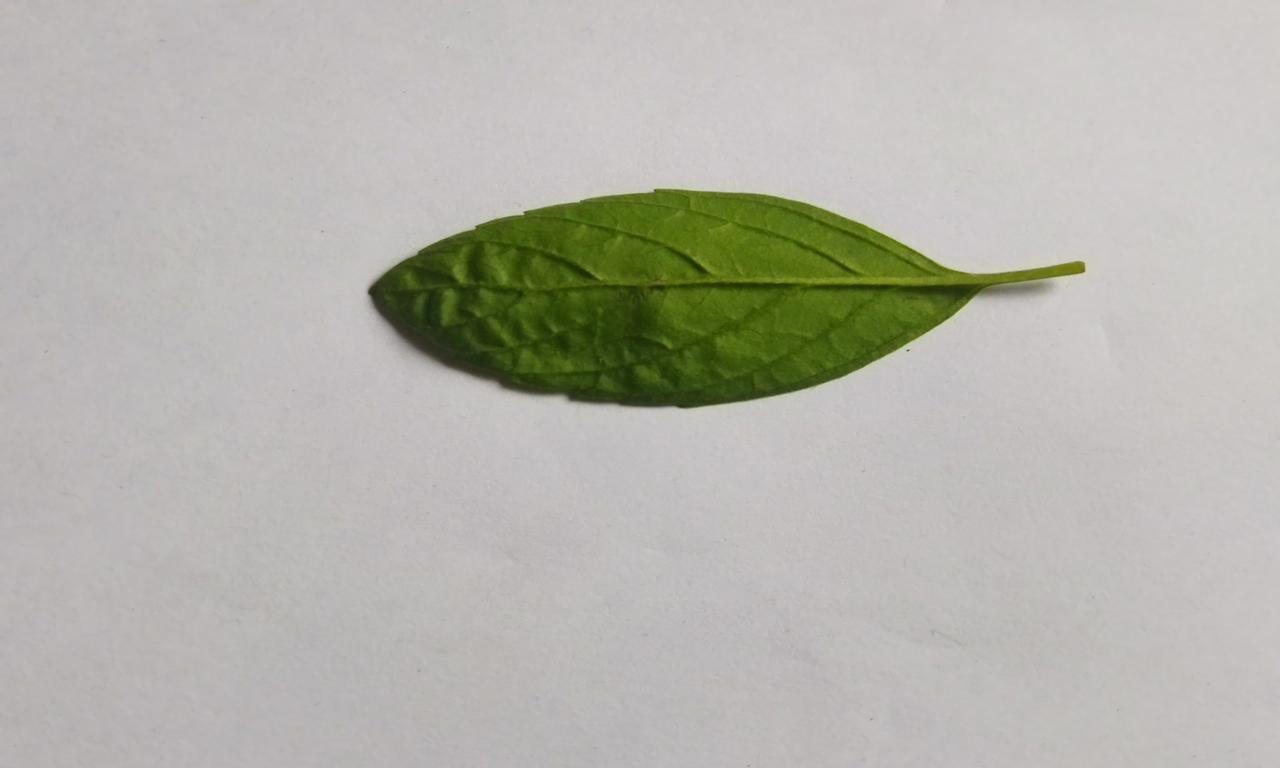
Label: Fresh